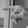
ASL letter: P